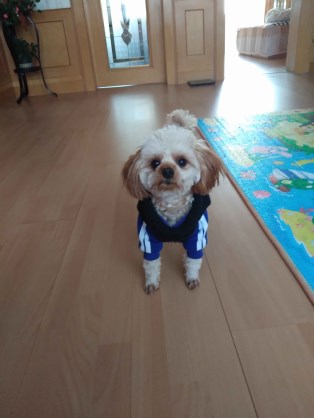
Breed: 7449-n000128-teddy